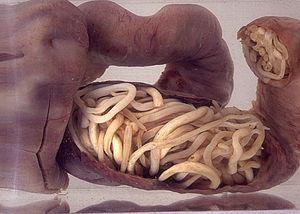
Une helminthiase est un terme désignant les maladies parasitaires, causées par des vers parasites intestinaux, les helminthes. Ces vers constituent un important problème de santé publique dans les pays en voie de développement puisque plus de deux milliards de personnes en sont infectées.